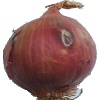
Label: Onion Red 1